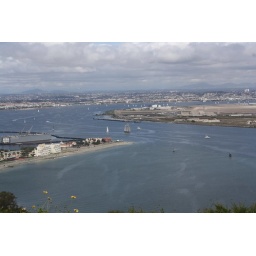
Bay, sub base and NAS North IslandNote the 3-mast sailboat in the center.